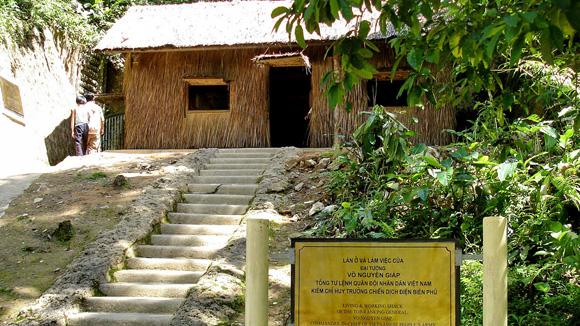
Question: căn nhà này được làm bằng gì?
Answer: bằng lá cây